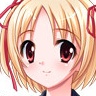
Portrait style: Anime Portrait